Ede Poldini

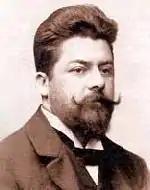
Ede Poldini

Ede Poldini (13 June 186928 June 1957) was a Hungarian composer of the late romantic / early modern period. Famous in Hungary for writing many operas, he became internationally famous when Fritz Kreisler transcribed his piano piece "La poupée valsante" for violin.